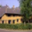
Label: house